Turkish Americans

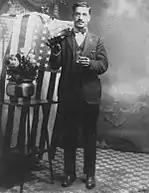
A Turkish immigrant leather worker, Yakub Ahmed, celebrates becoming a naturalized American citizen in the 1920s

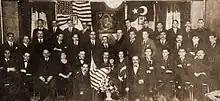
Turkish workers in Detroit (1923)

Significant waves of Turkish immigration to the United States began during the period between 1820 and 1920. About 300,000 people immigrated from the Ottoman Empire to the United States, although only 50,000 of these immigrants were Muslim Turks whilst the rest were mainly Arabs, Armenians, Greeks, Jews and other Muslim groups under the Ottoman rule. Most ethnic Turks feared that they would not be accepted in a Christian country because of their religion and often adopted and registered under a Christian name at the port of entry in order to gain easy access to the United States; moreover, many declared themselves as "Syrians" or "Greeks" or even "Armenians" in order to avoid discrimination. The majority of Turks entered the United States via the ports of Providence, Rhode Island; Portland, Maine; and Ellis Island. French shipping agents, the missionary American college in Harput, French and German schools, and word of mouth from former migrants were major sources of information about the "New World" for those who wished to emigrate.